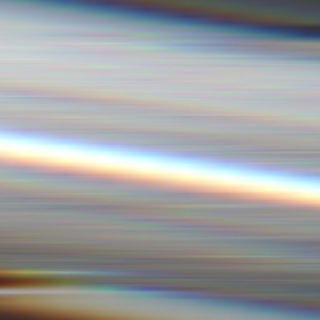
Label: sugarcane_bacterial_blight